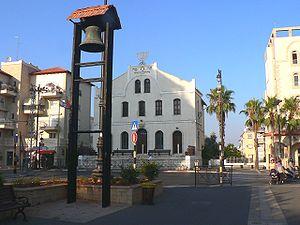
Une synagogue est un lieu de culte juif.